Saint Paul's Episcopal Church (Lee's Summit, Missouri)

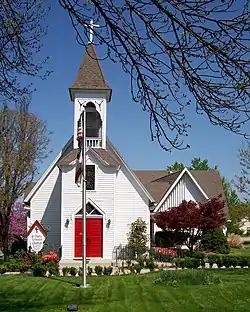
St. Paul's view from 5th Street

St. Paul's Episcopal Church is a historic Carpenter Gothic style Episcopal church building located on a triangular lot at 416 Southeast Grand Avenue at the corner of Fifth and Green streets in Lee's Summit, Missouri, United States. The parish was established in 1867. The original sanctuary and current building were designed by the Rev. Frederick B. Scheetz and completed in 1884. The building is a rare example of an extant wood framed Carpenter Gothic church in the state of Missouri. The interior walls and vaulted ceilings are covered with narrow strips of wood paneling set diagonally on the walls and horizontally on the ceiling. A trio of stained glass windows is set above the wooden altar in the apse at the north end of the transept. The church has received few if any alterations since it was built in 1884.